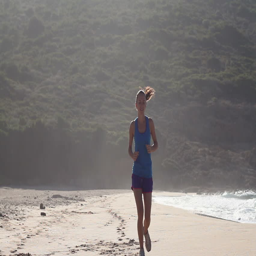
athletic young woman running on the beach